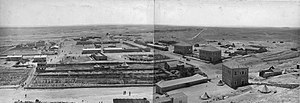
Slaget ved Rafah / Baggrund
Byen Hafir el Aujah, det Osmanniske Riges hovedbase i ørkenen
Slaget ved Rafah blev udkæmpet den 9. januar 1917 og var de britisk styrkers 3. og sidste slag for at afslutte generobringen af Sinaihalvøen under Sinai og Palæstina-felttoget i 1. Verdenskrig. Ørkenkolonnen fra den egyptiske ekspeditionsstyrke angreb en forskanset osmannisk garnison ved El Magruntein syd for Rafah nær grænsen mellem Egypten og det Osmanniske Rige nord og øst for Sheikh Zowaiid. Angrebet markerede begyndelsen på kampene i det osmanniske Palæstina.